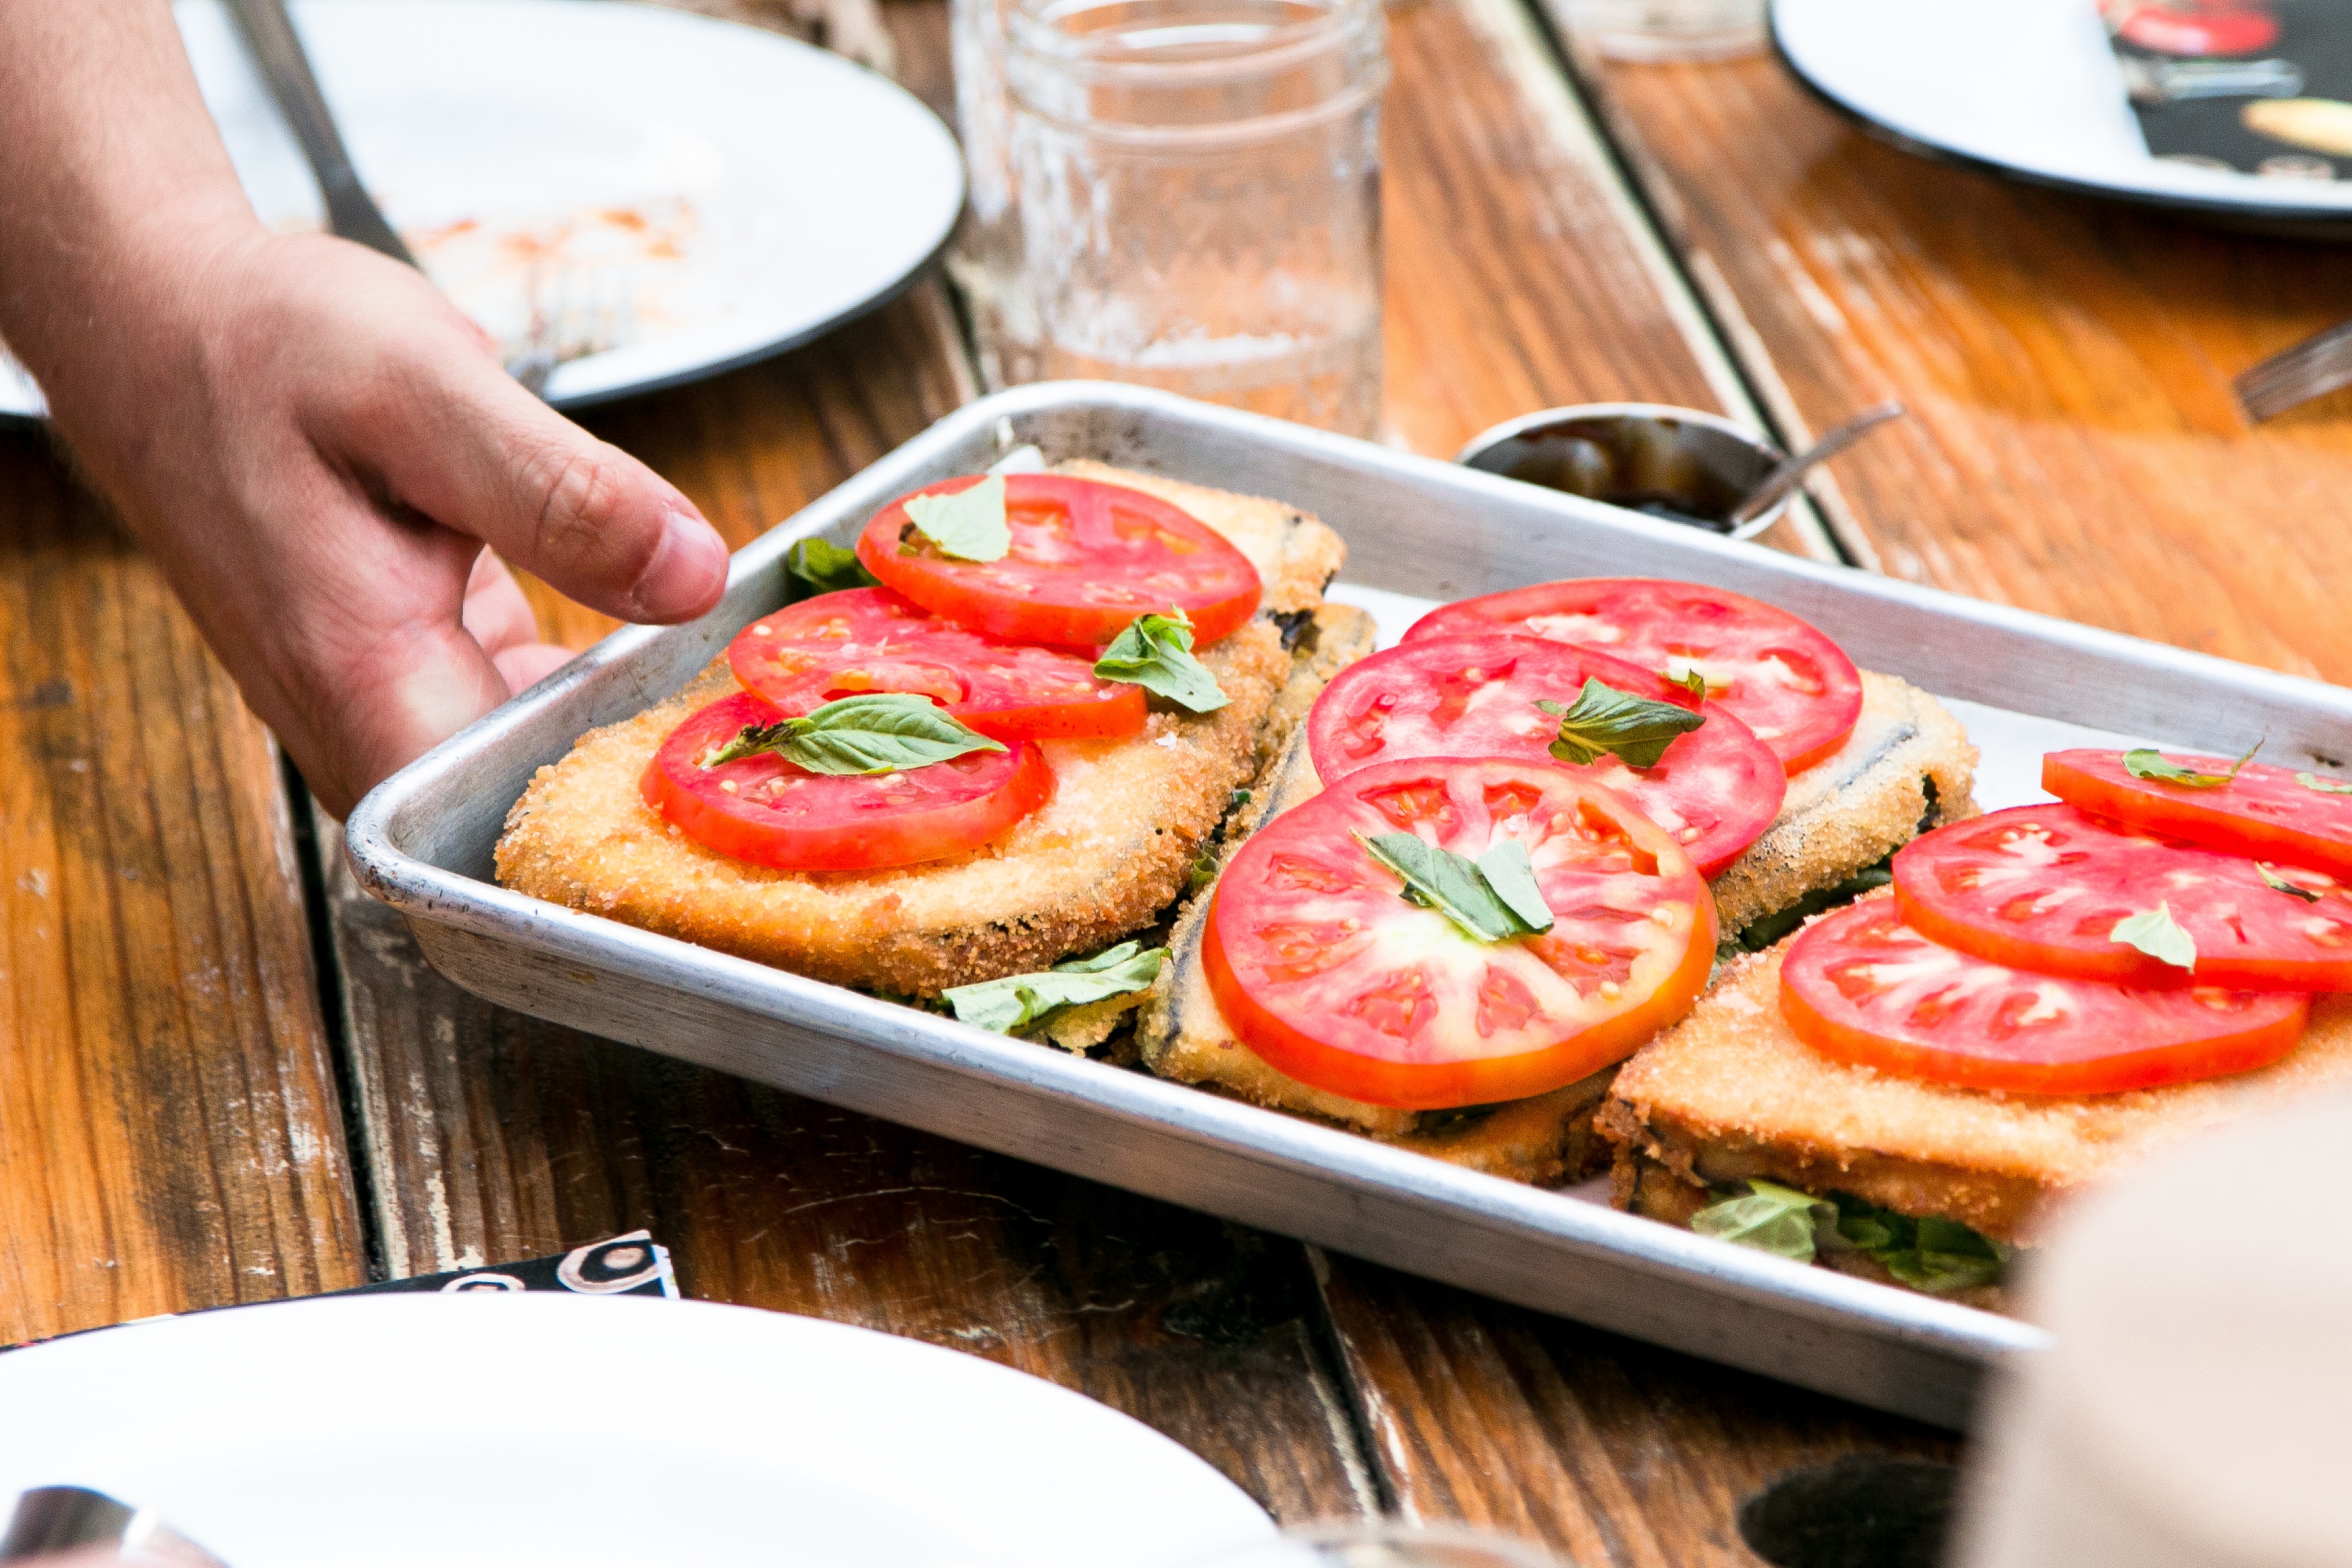
dish, meal, food, produce, vegetable, plate, breakfast, lunch, cuisine, tomato, asian food, brunch, hors d oeuvre